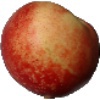
Label: Nectarine 1